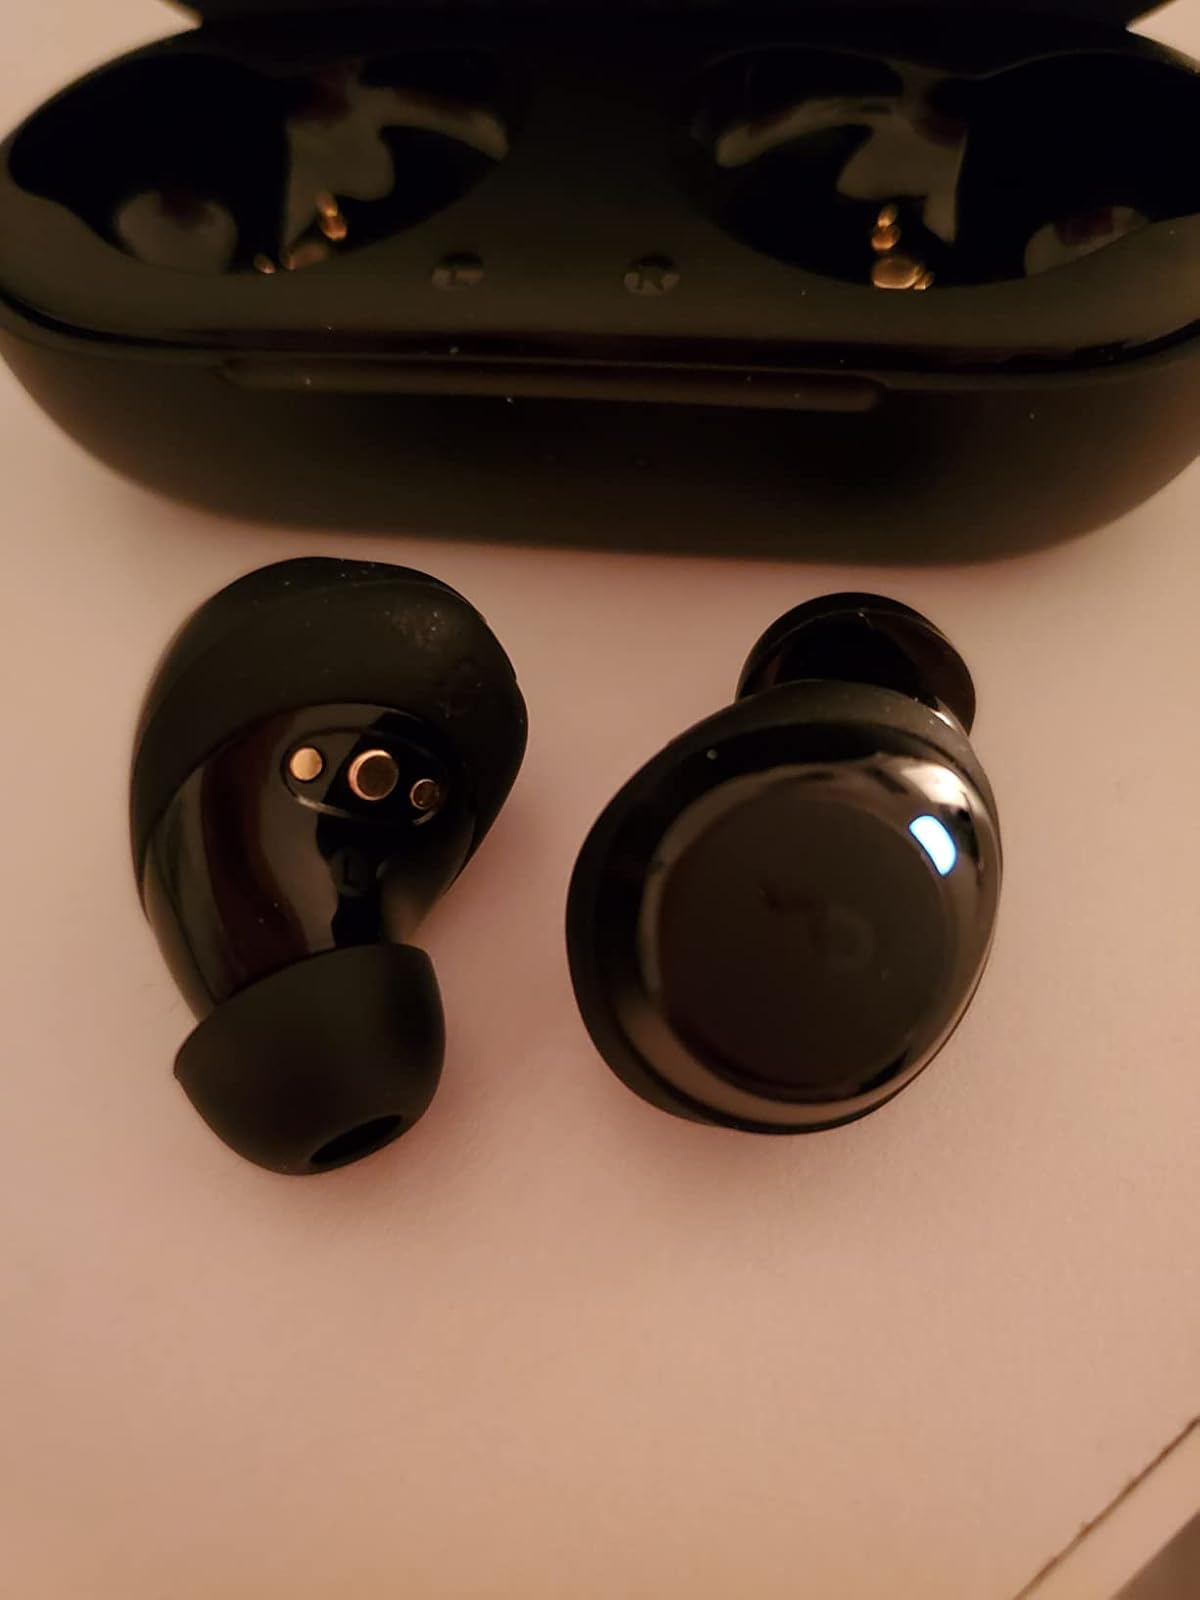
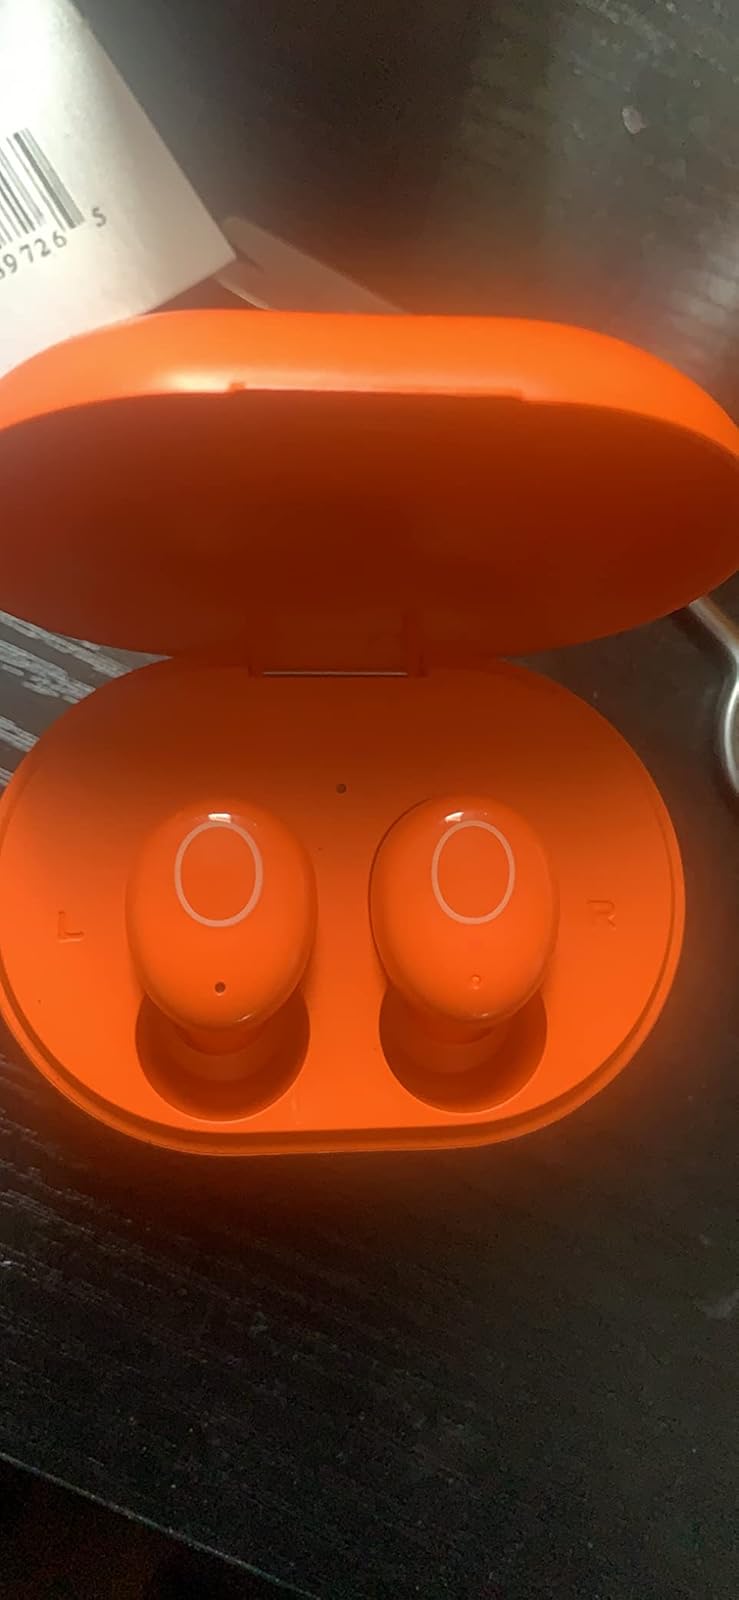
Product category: earbuds
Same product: no